Armenia–Georgia border

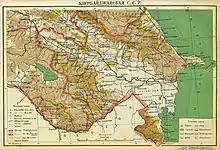
Borders between the Armenian and Georgian Soviet republics in 1926. The northern part of the Borchaly district was part of the Armenian SSR.

Following the 1917 Russian Revolution, the peoples of the southern Caucasus had declared the Transcaucasian Democratic Federative Republic (TDFR) in 1918 and started peace talks with the Ottomans. Internal disagreements led to Georgia leaving the federation in May 1918, followed shortly thereafter by Armenia and Azerbaijan, however the borders between the three republic were contested. The June 1918 Treaty of Batum ended hostilities between the TDFR and the Ottoman Empire. When the Ottomans pulled out of the area of modern Lori Province in October 1918 the area became disputed between Armenia and Georgia, the bulk of which had been the Borchalo and Akhalkalaki uyezds of the former Tiflis governorate. Georgia stated that the southern limits of the former Tiflis governorate should form the border, whereas Armenia said that the boundary should be redrawn so as to reflect the ethnic situation on the ground. After failed peace talks to settle the frontier issue, clashes broke out in October, followed by more stalled peace talks and a short war in December. A ceasefire was brokered by the British under William Montgomerie Thomson on 17 January 1919 and the disputed area was declared a neutral zone pending further peace talks. Thereafter, both Armenia and Georgia pushed into the Kars area of modern eastern Turkey, annexing lands and causing further disputes between over ownership of territory.